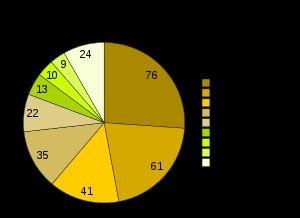
Une pomme de terre transgénique est une variété de pomme de terre dérivée d'une variété existante génétiquement modifiée par transgenèse, c'est-à-dire dont le génome a été modifié par l'introduction d'un ou de quelques gènes provenant d'autres espèces, ou dans certains cas de gènes préexistants modifiés.